Fred Crawford (American football)

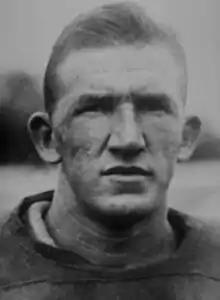

Frederick Eugene Crawford (July 27, 1910 – March 5, 1974) was an American professional football player for the Chicago Bears of the National Football League (NFL). He played college football for the Duke Blue Devils, and later played one season for the Bears in 1935. He was inducted to the College Football Hall of Fame in 1973.